Frank Holt

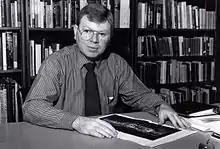
Frank Holt

Frank Lee Holt is an American archaeologist and author focusing on Central Asia. He is an Associate Professor of History at the University of Houston, and is recognized as one of the leading authorities on Alexander the Great, Hellenistic Asia, and numismatics. Holt received his PhD in History from the University of Virginia.